Second presidency of José Antonio Páez

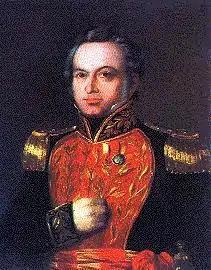
José Antonio Páez

The second presidency of José Antonio Páez (1839–1843) was elected through indirect elections, being appointed by the Congress of Venezuela and succeeding the interim government of Carlos Soublette as president of Venezuela. After completing his term, Páez handed power back to Soublette, who won the subsequent elections.